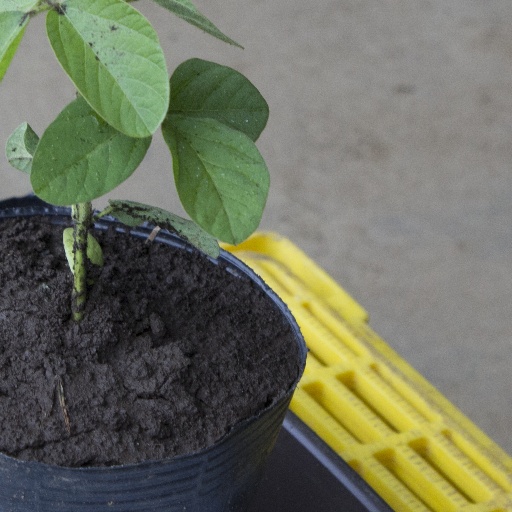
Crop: soybean